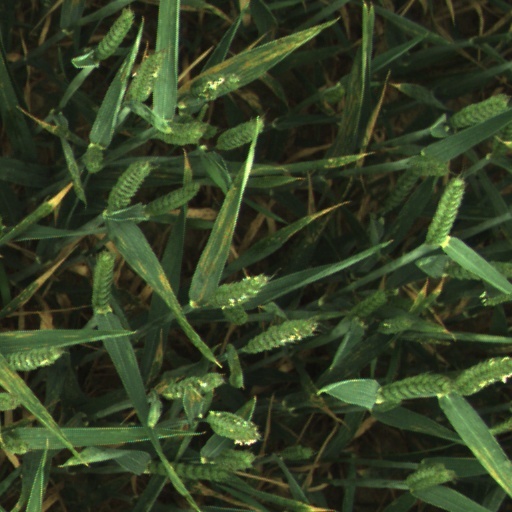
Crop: wheat